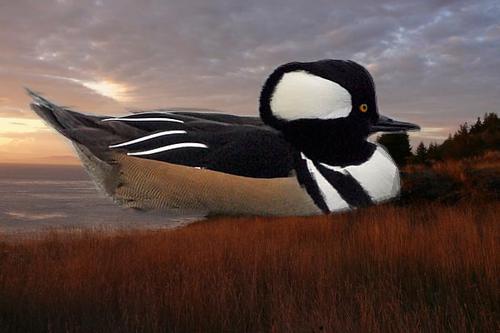
Bird species: Hooded_Merganser
Bird type: waterbird
Background: water